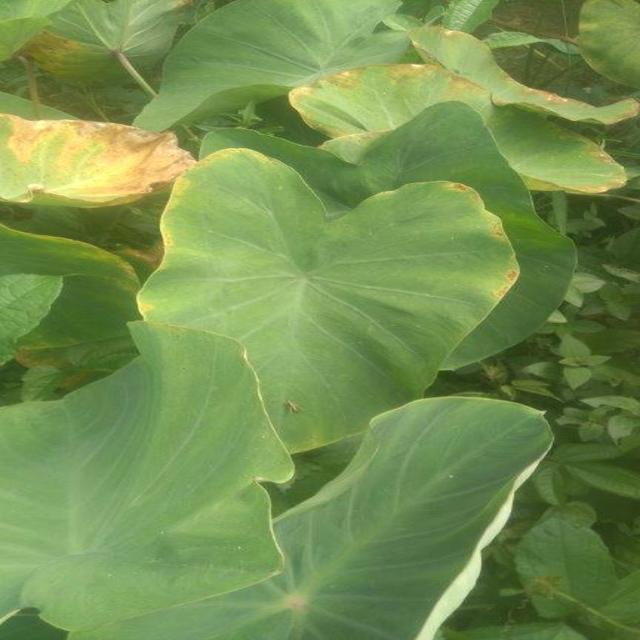
Label: Early_Blight